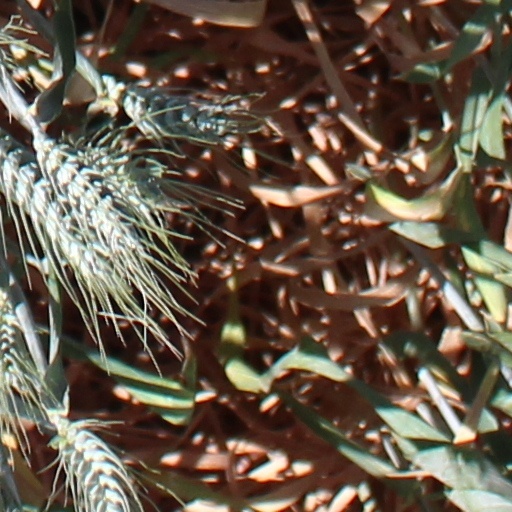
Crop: wheat